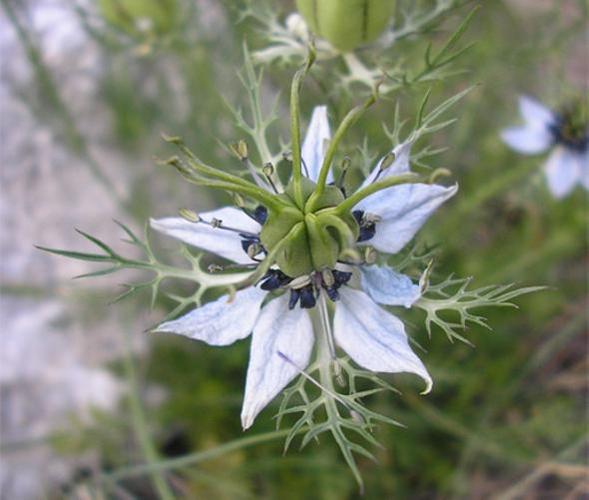
Label: love in the mist